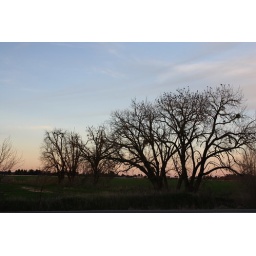
...and the birds in the trees